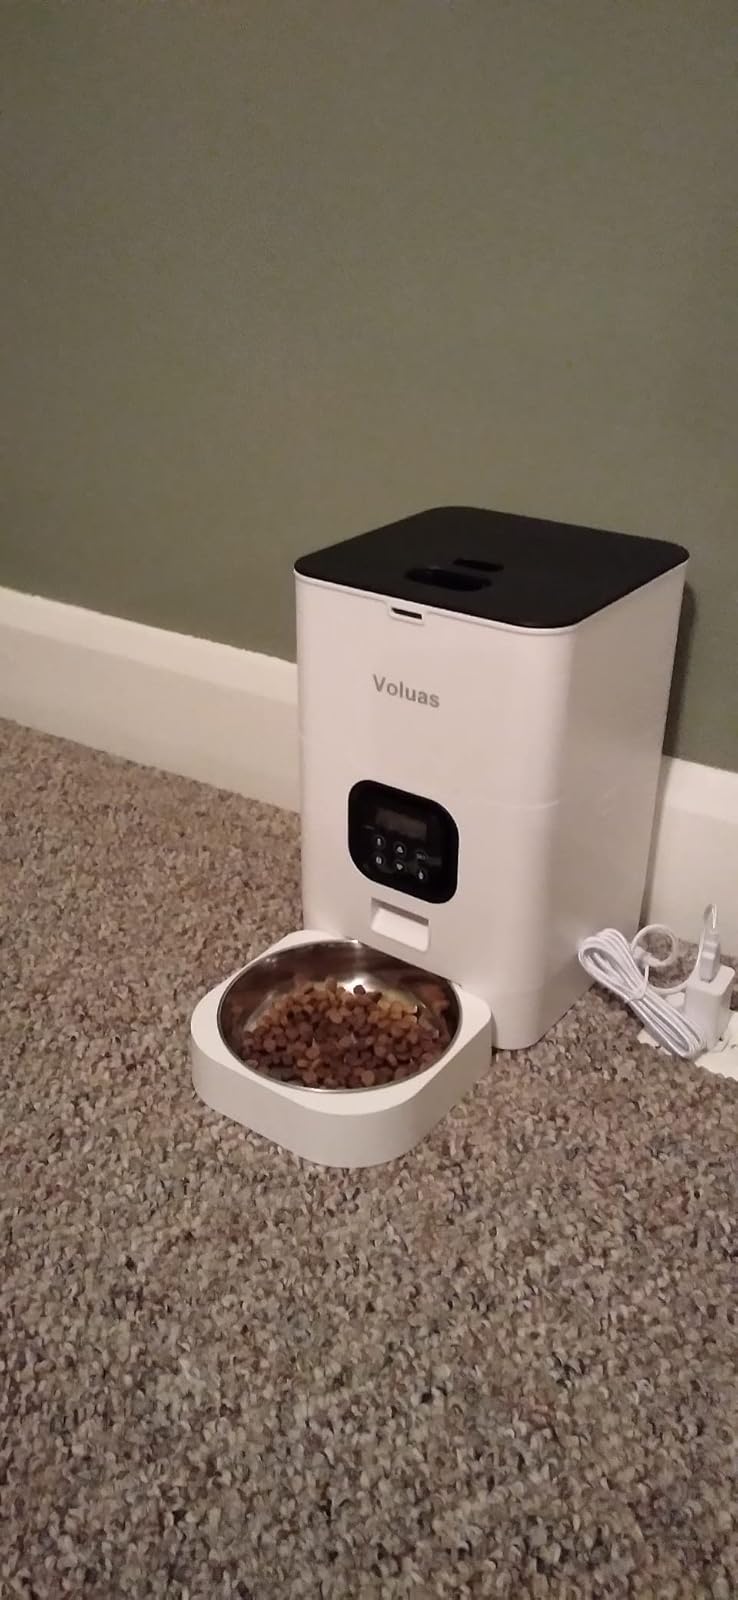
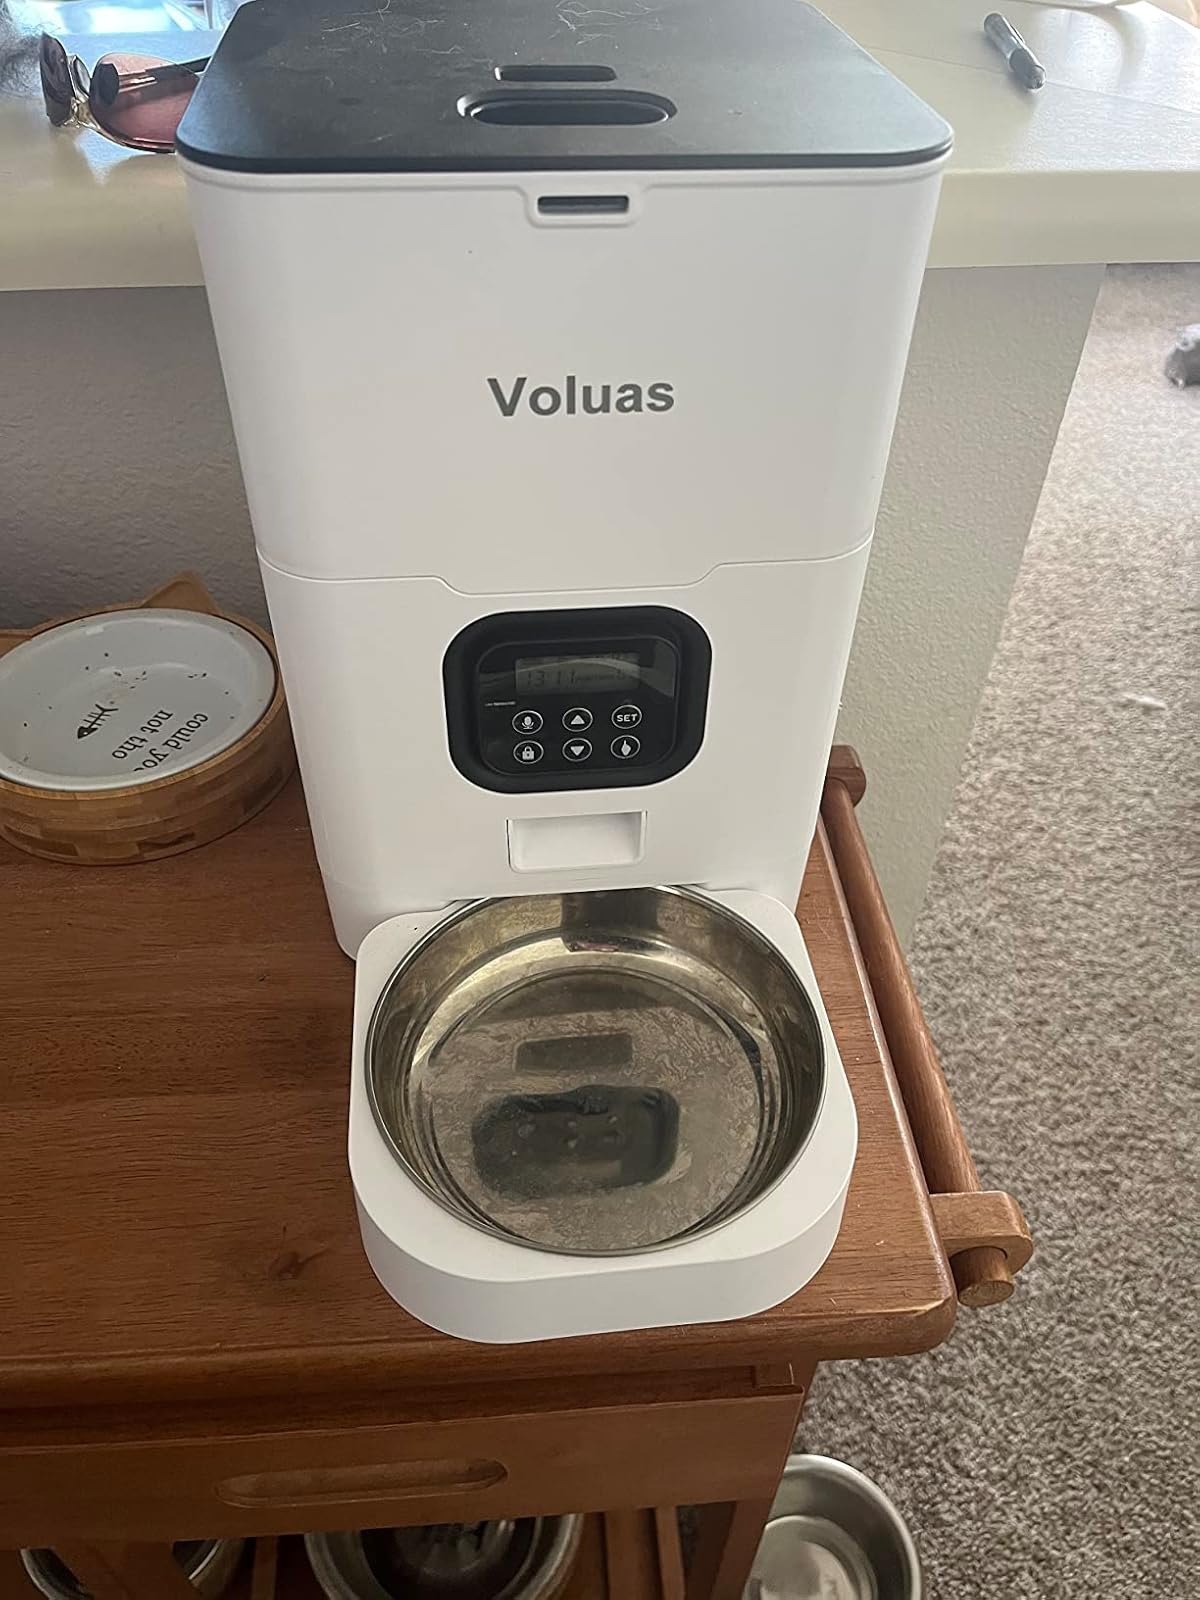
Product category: items_feeder
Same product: yes